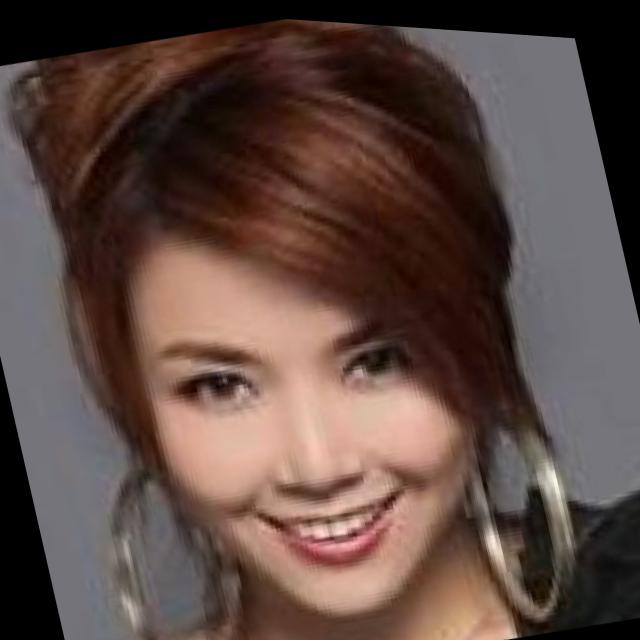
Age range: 21-44